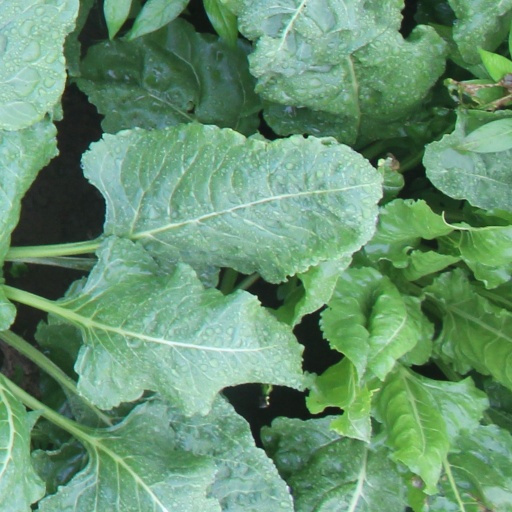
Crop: sugar beet